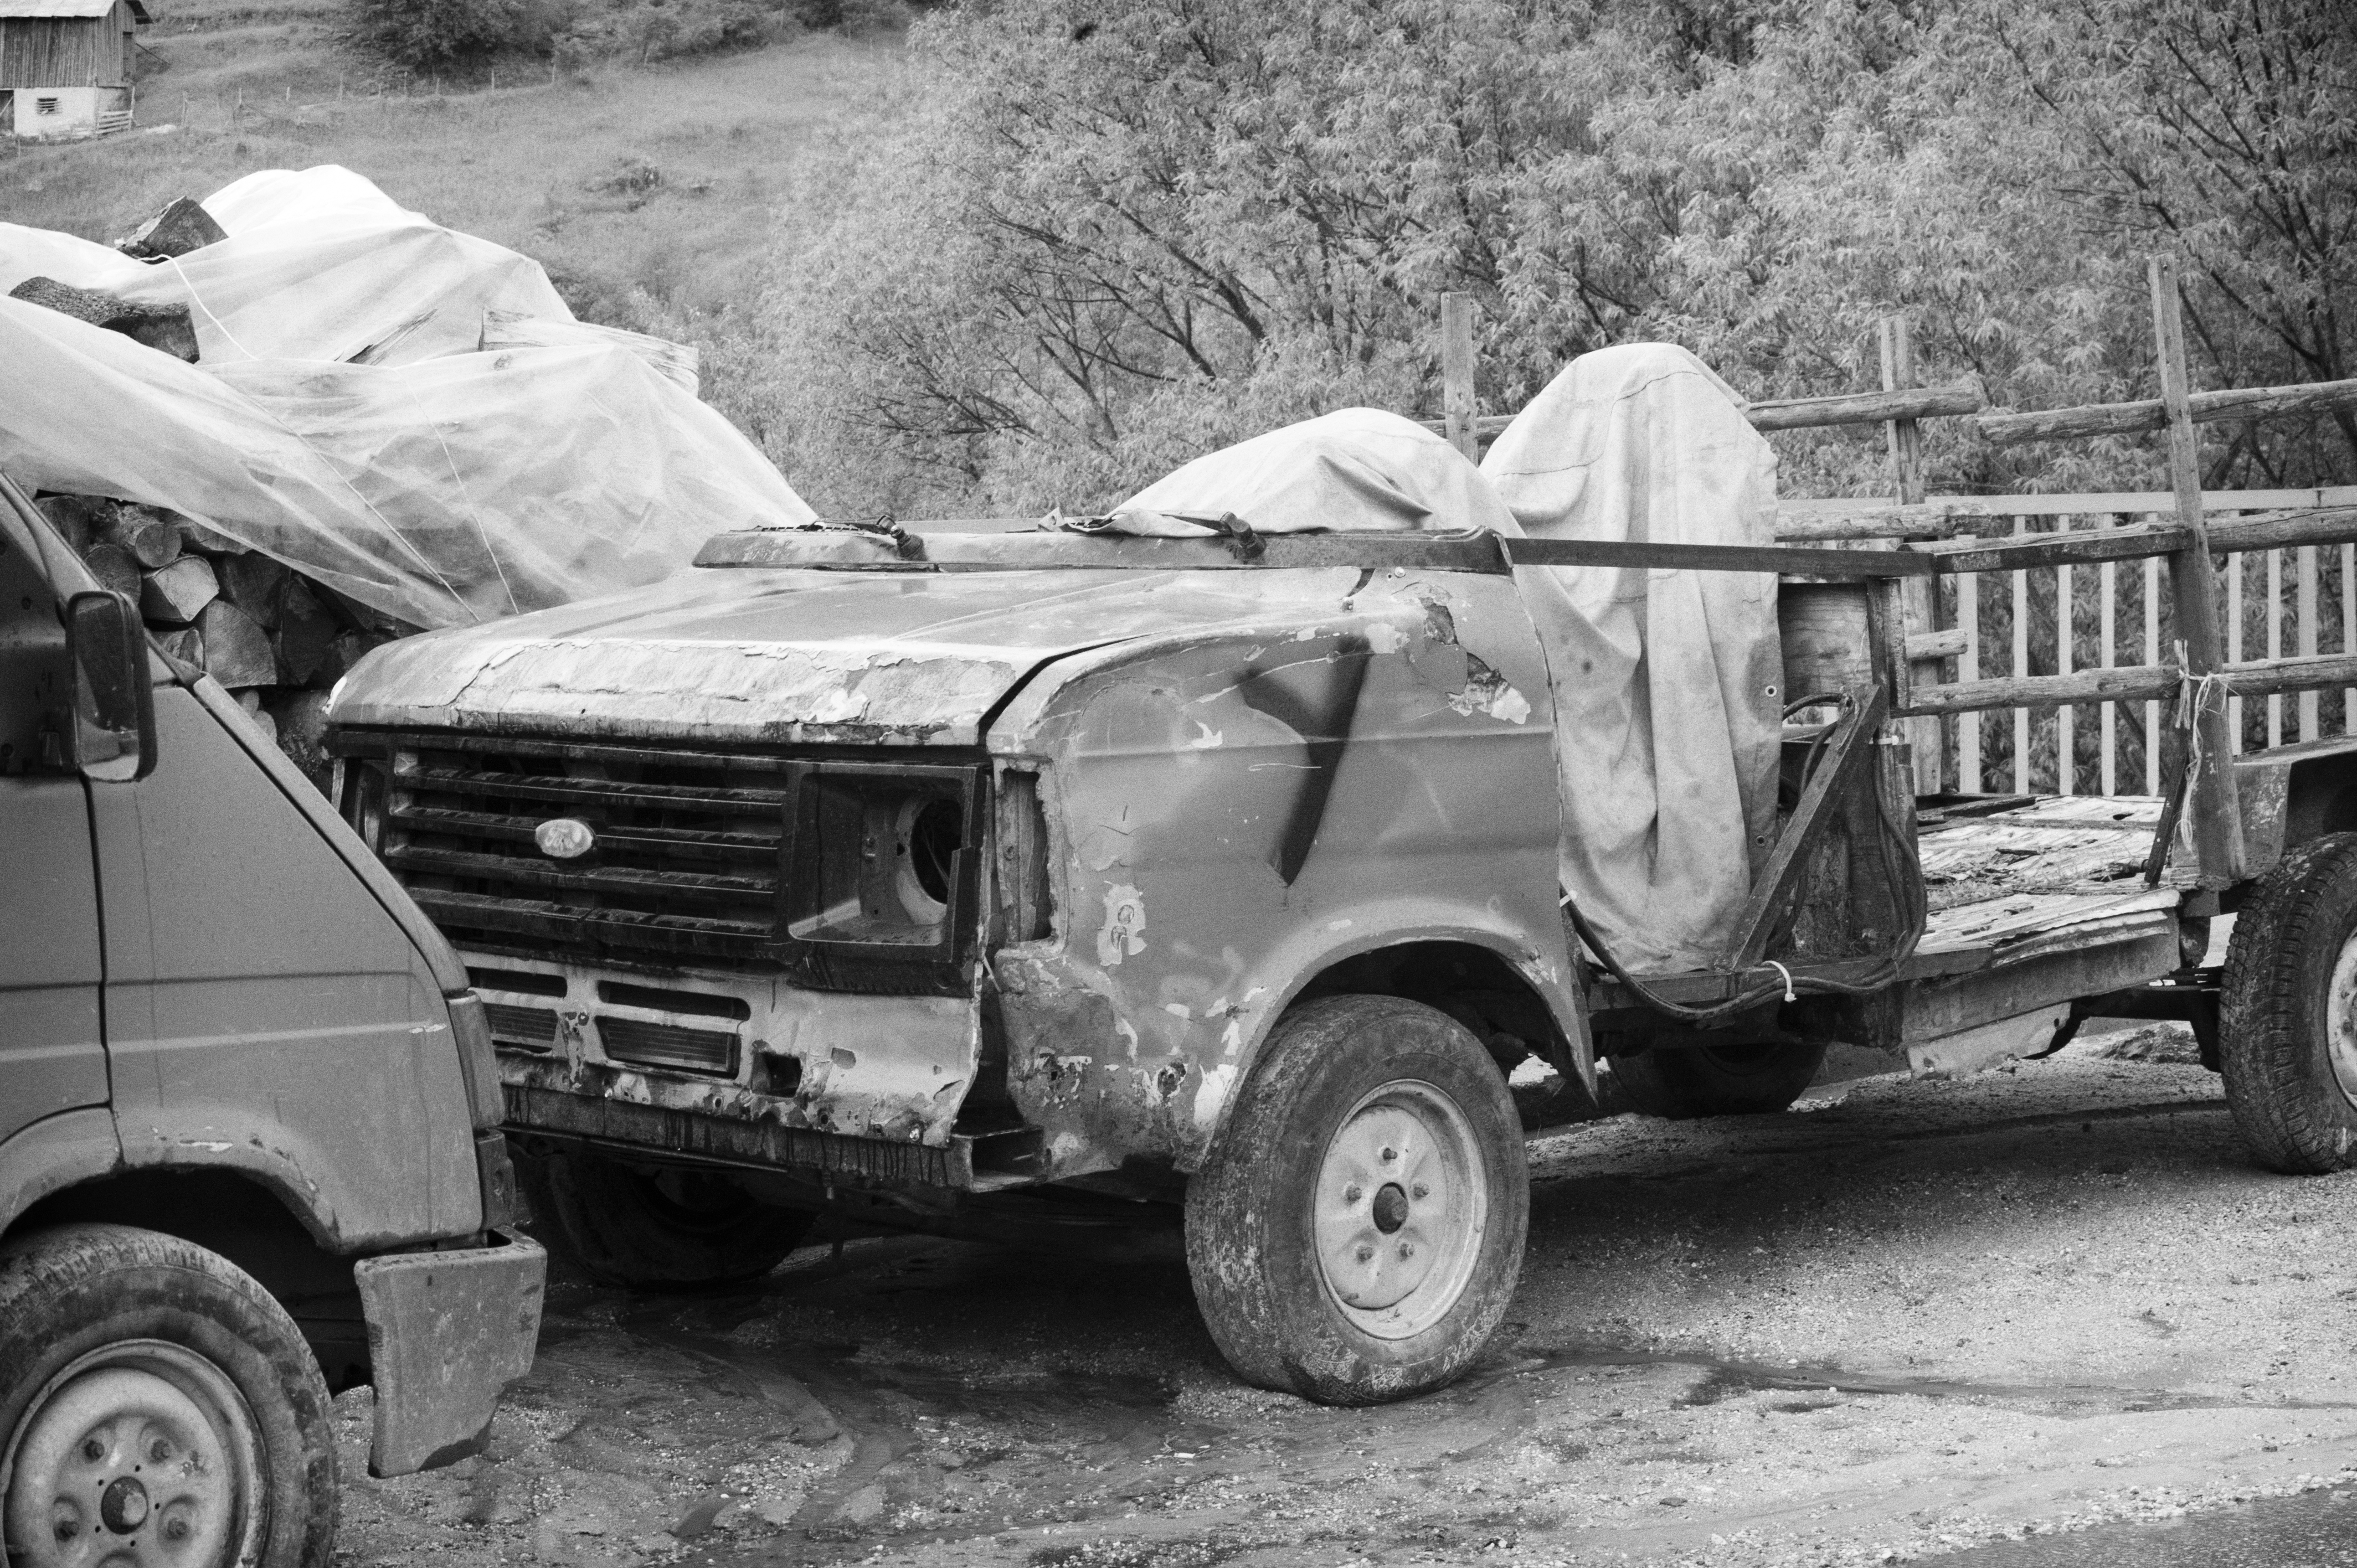
black and white, car, van, transport, truck, vehicle, monochrome, motor vehicle, vintage car, classic, trigrad, antique car, monochrome photography, automobile make, off roading